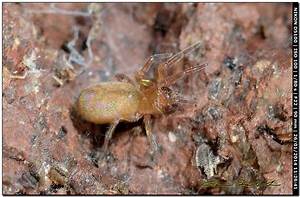
Label: spider